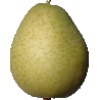
Label: Pear 1